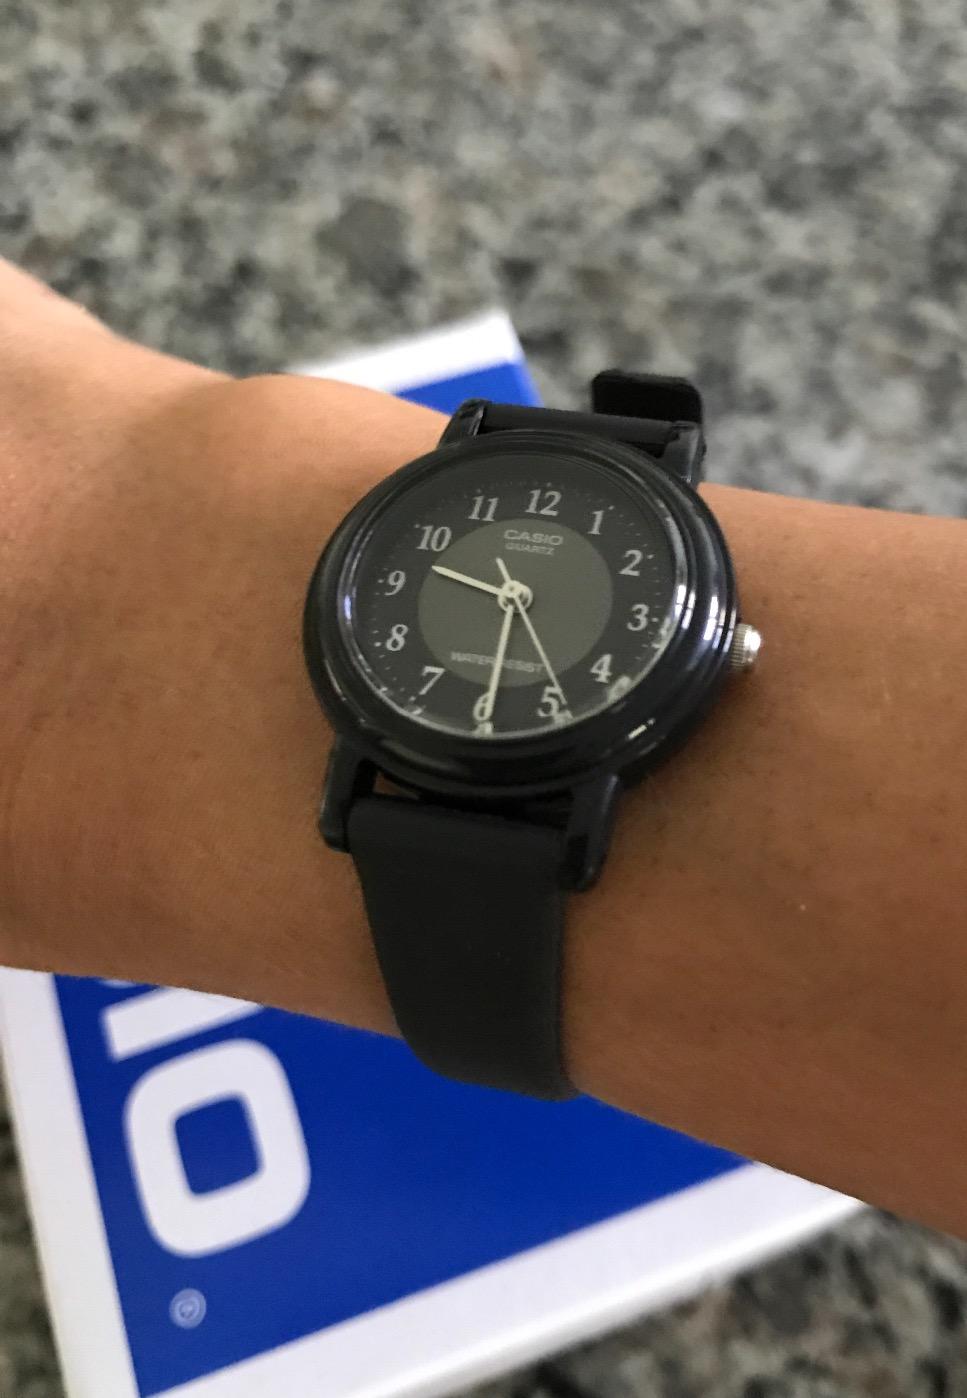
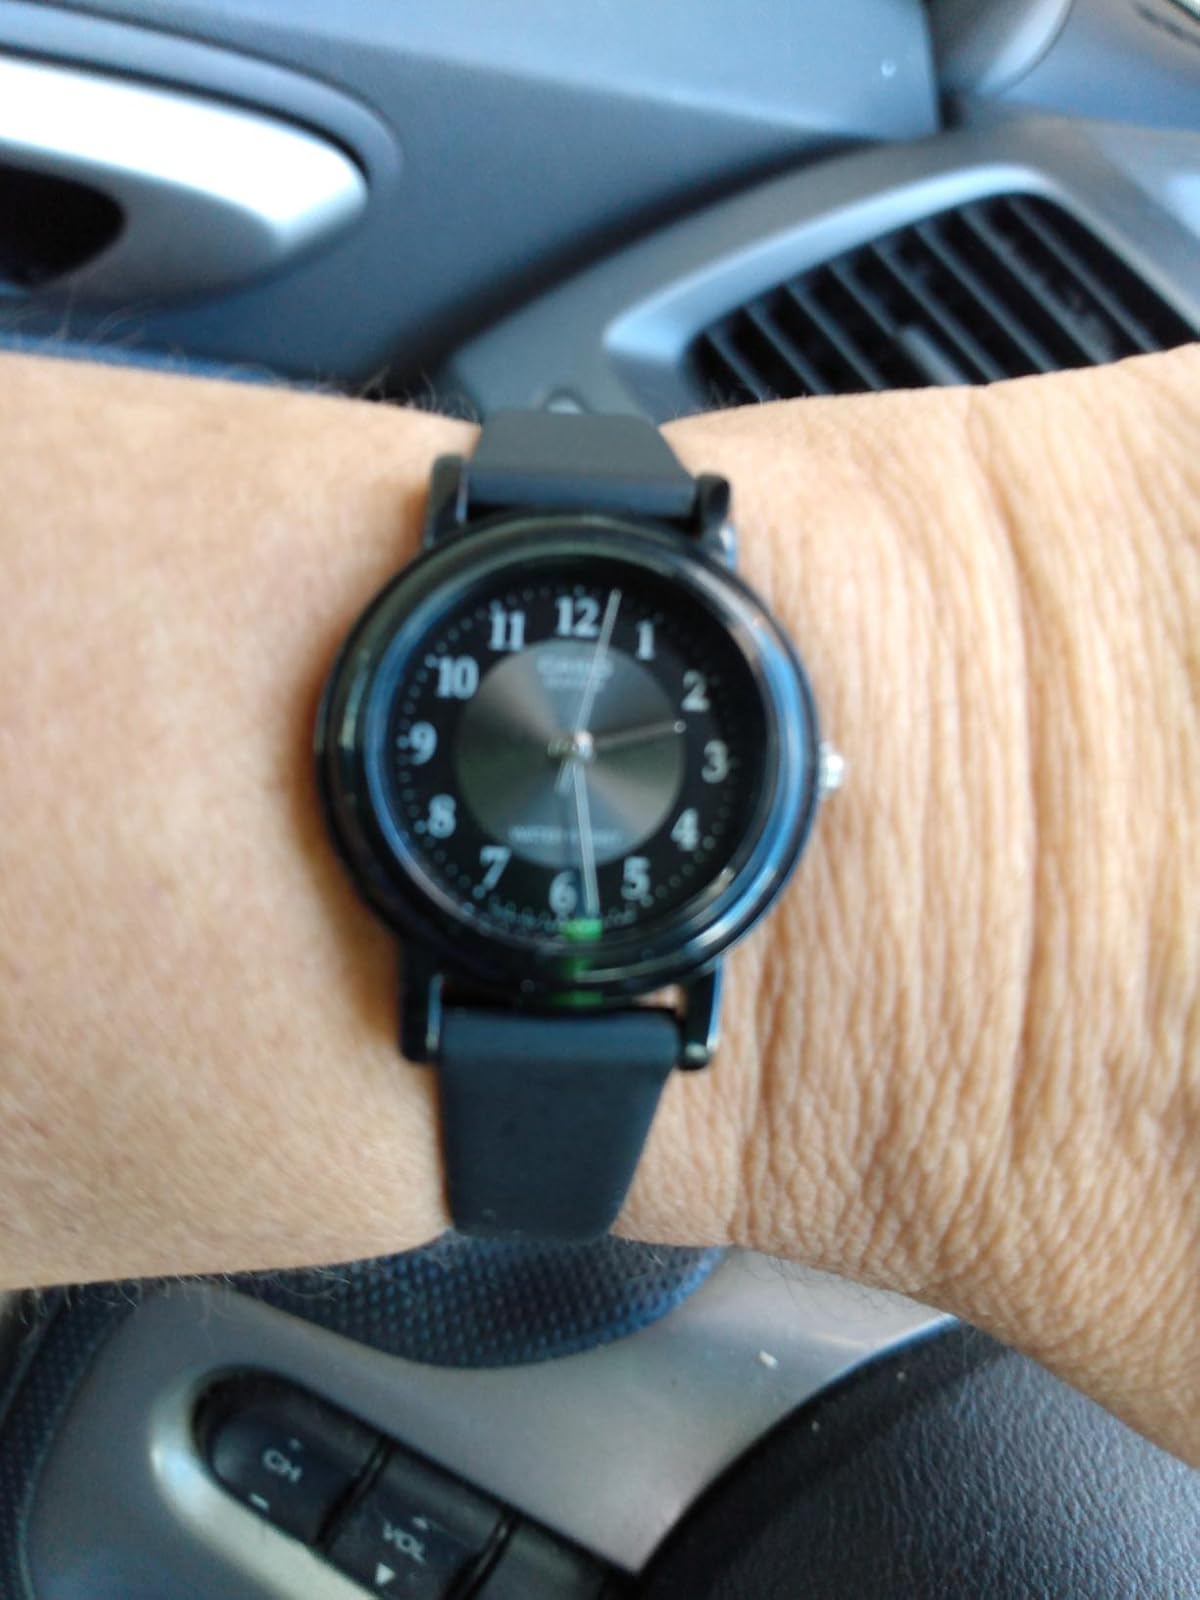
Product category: accessories_watch
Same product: yes